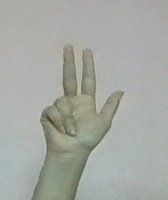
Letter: al